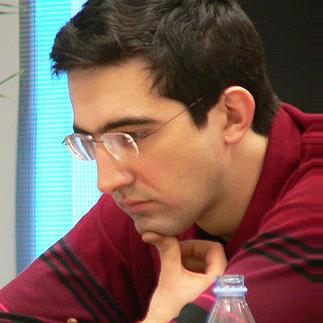
Age: 29